Rashidieh

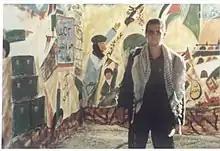
Murals in Rashidieh (2001)

By the end of November, with the fighting having spread to Sidon and Beirut, four small camps in Tyre had been destroyed with an estimated 18,000 residents fleeing to the Beqaa. On 24 November the Palestinian factions in Sidon launched an offensive against Amal positions in the strategic village of Maghdouché in an attempt to cut Amal forces around Rashidieh off from their stronghold in West Beirut. Rashidieh was able to withstand the siege better than the camps in Beirut since food was reaching the camp by sea. By the end of the year 8,000 Palestinians had fled to Sidon which was not under Amal control. Around a 1,000 men had been kidnapped from the camps in Tyre.